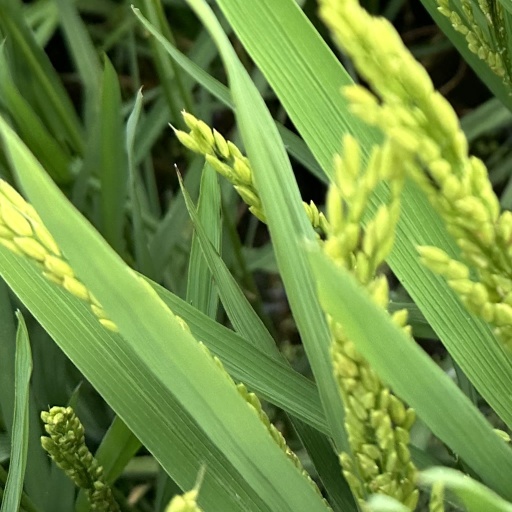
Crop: rice